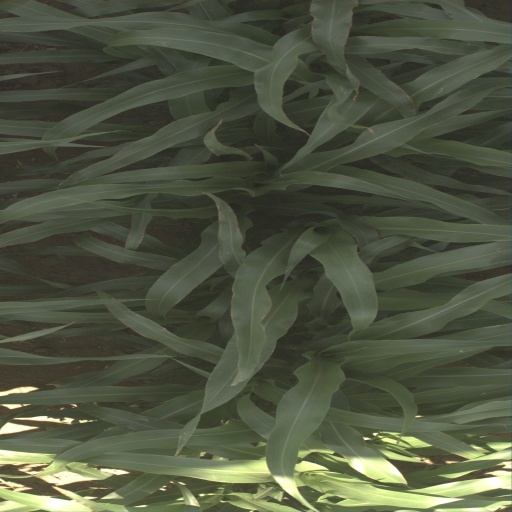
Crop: sorghum